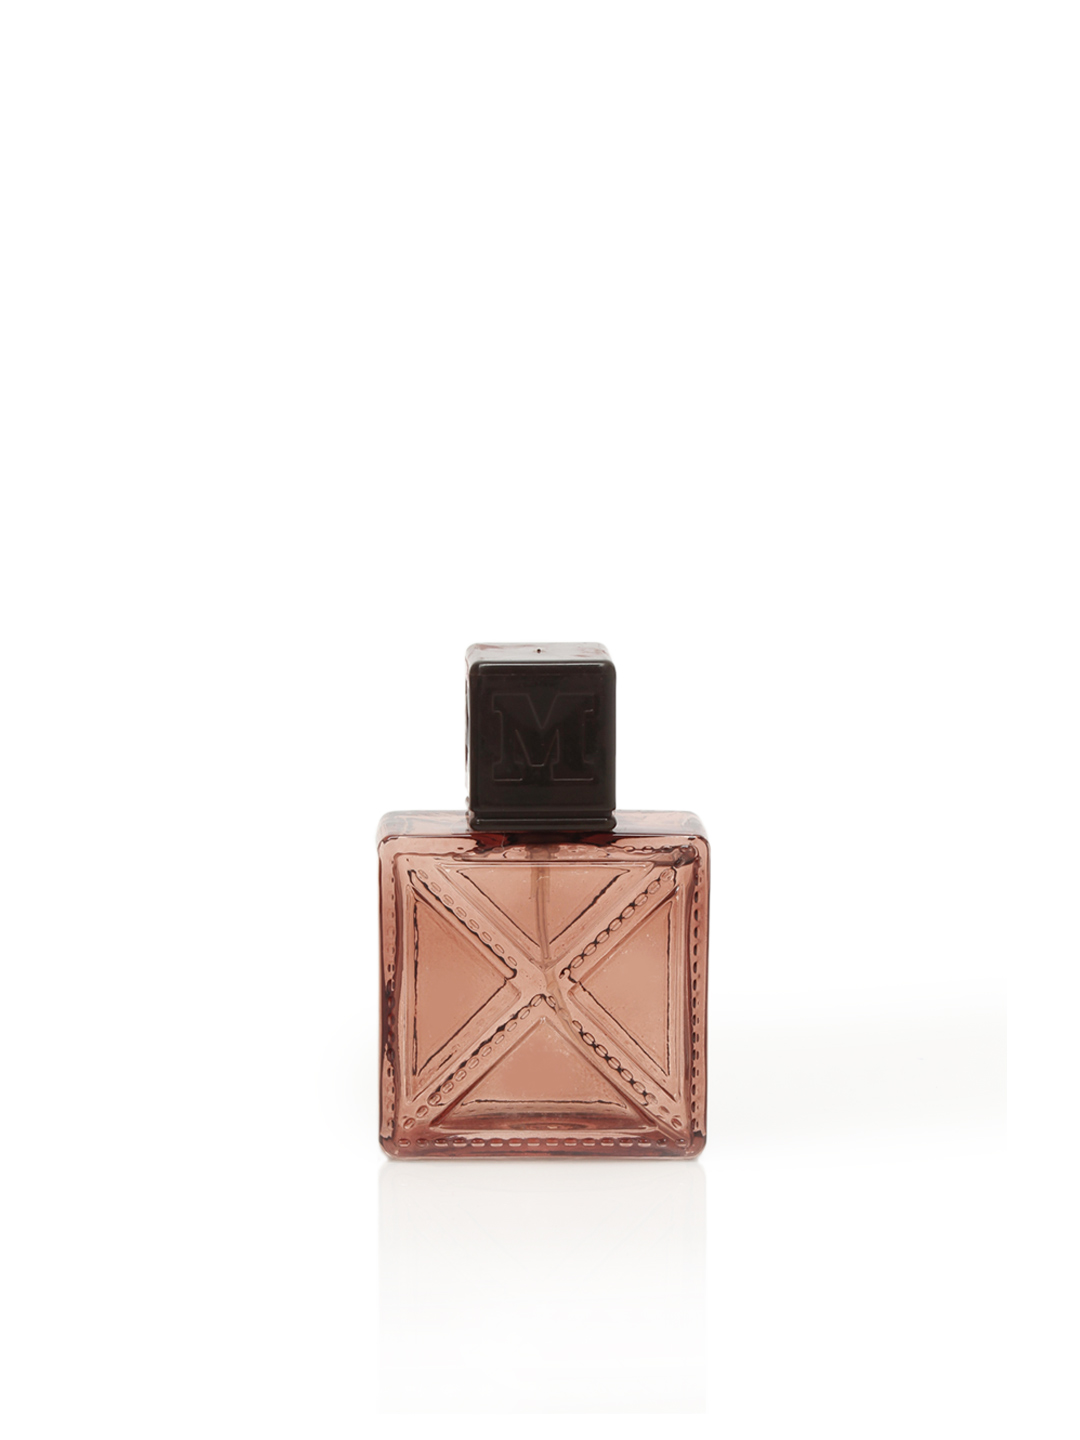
York Men Classic Perfume
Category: Personal Care / Fragrance / Perfume and Body Mist
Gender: Men
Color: Brown
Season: Spring 2017
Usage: Casual